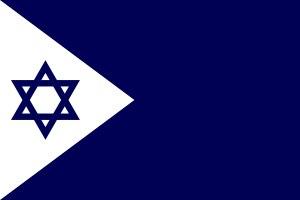
Le drapeau d'Israël flottant a été adopté par le mouvement sioniste au XIXᵉ siècle et repris lors de la création de l'État en 1948. Il comporte en son centre l'étoile de David, ou « Maguen David ».